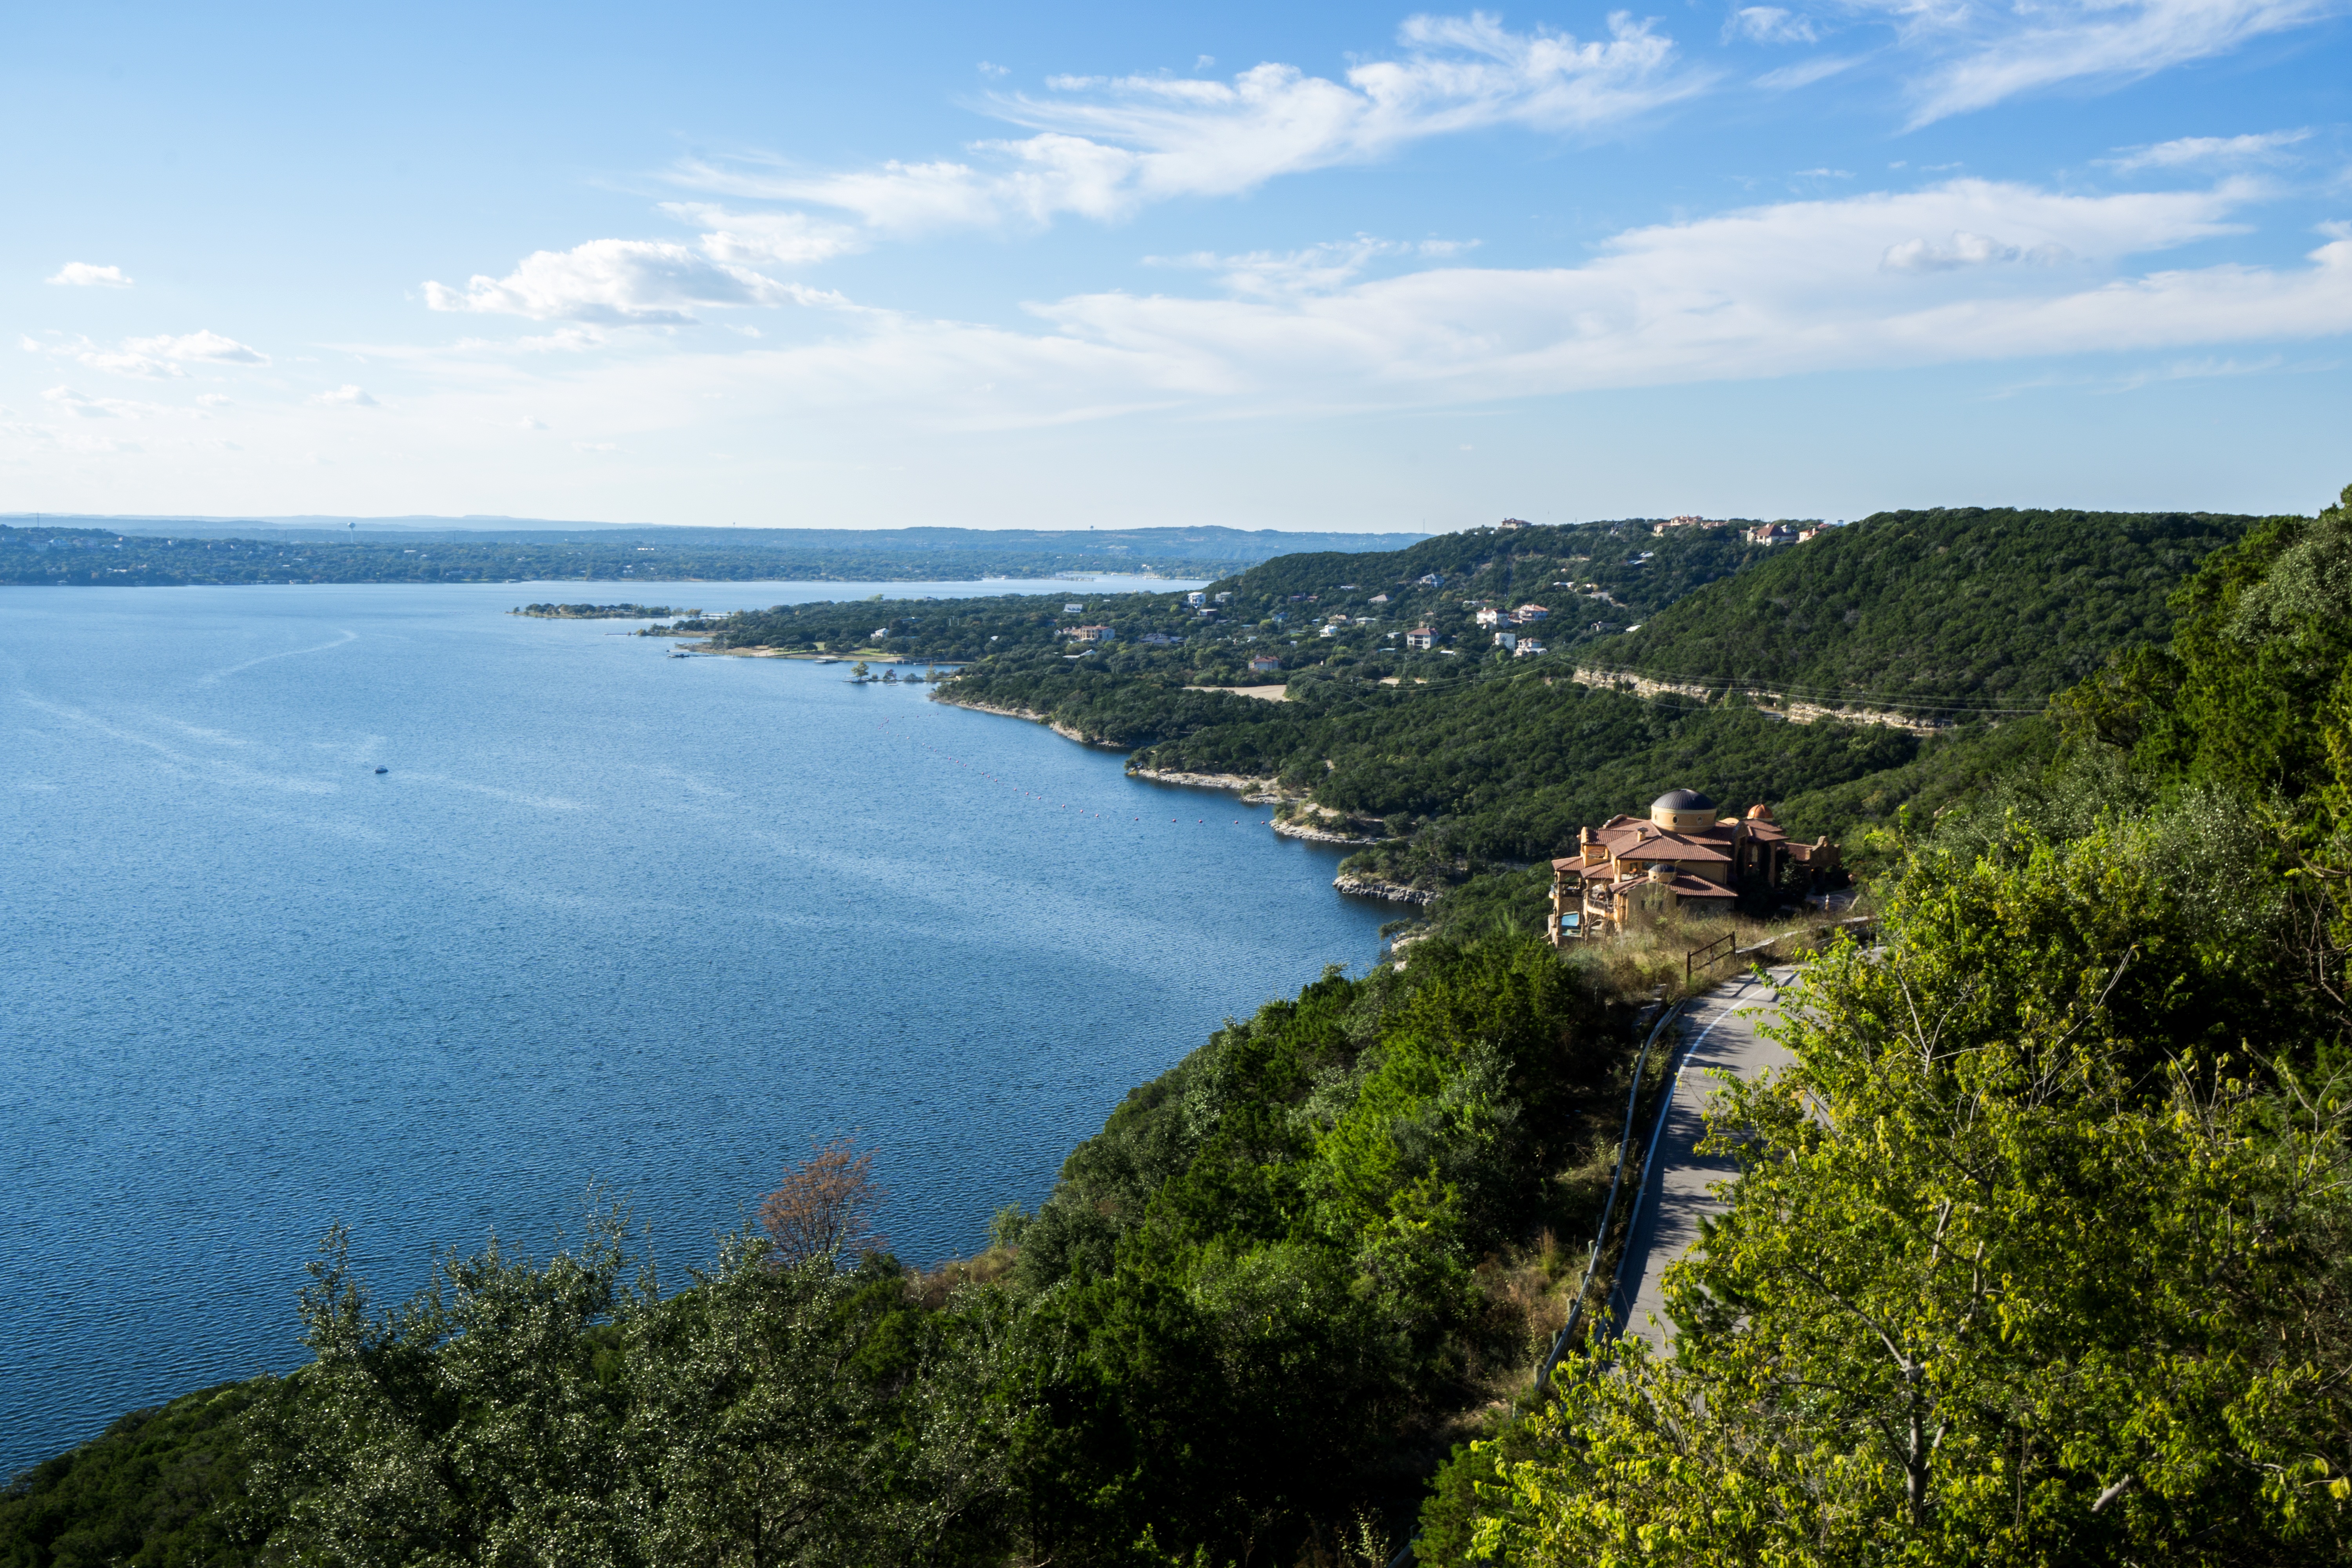
landscape, sea, coast, water, ocean, sky, shore, lake, vacation, coastline, cliff, relax, scenic, bay, reservoir, terrain, body of water, blue sky, loch, cape, blue water, geographical feature, lake travis